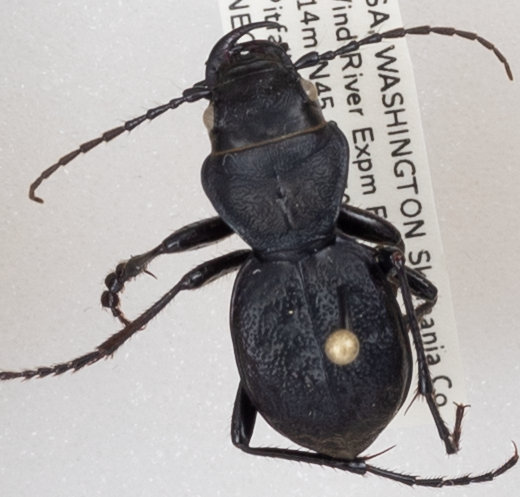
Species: Omus dejeanii
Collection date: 2018-06-05
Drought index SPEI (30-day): -2.09
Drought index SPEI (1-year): -0.432
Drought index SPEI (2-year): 0.71